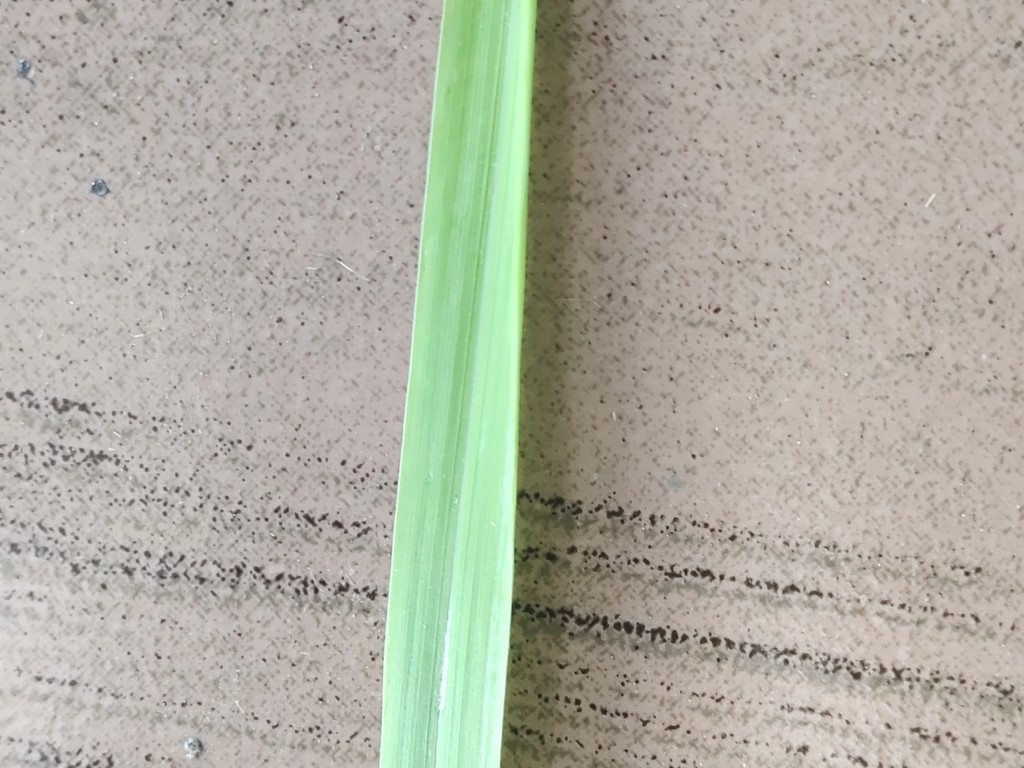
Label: Healthy